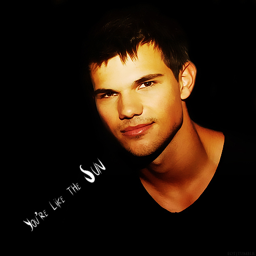
lips or perfect : there 's nothing wrong with them